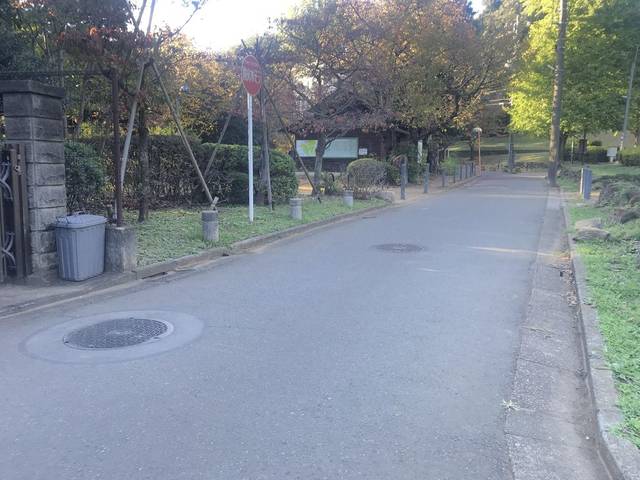
Region: Japan
Coordinates: 35.677, 139.571